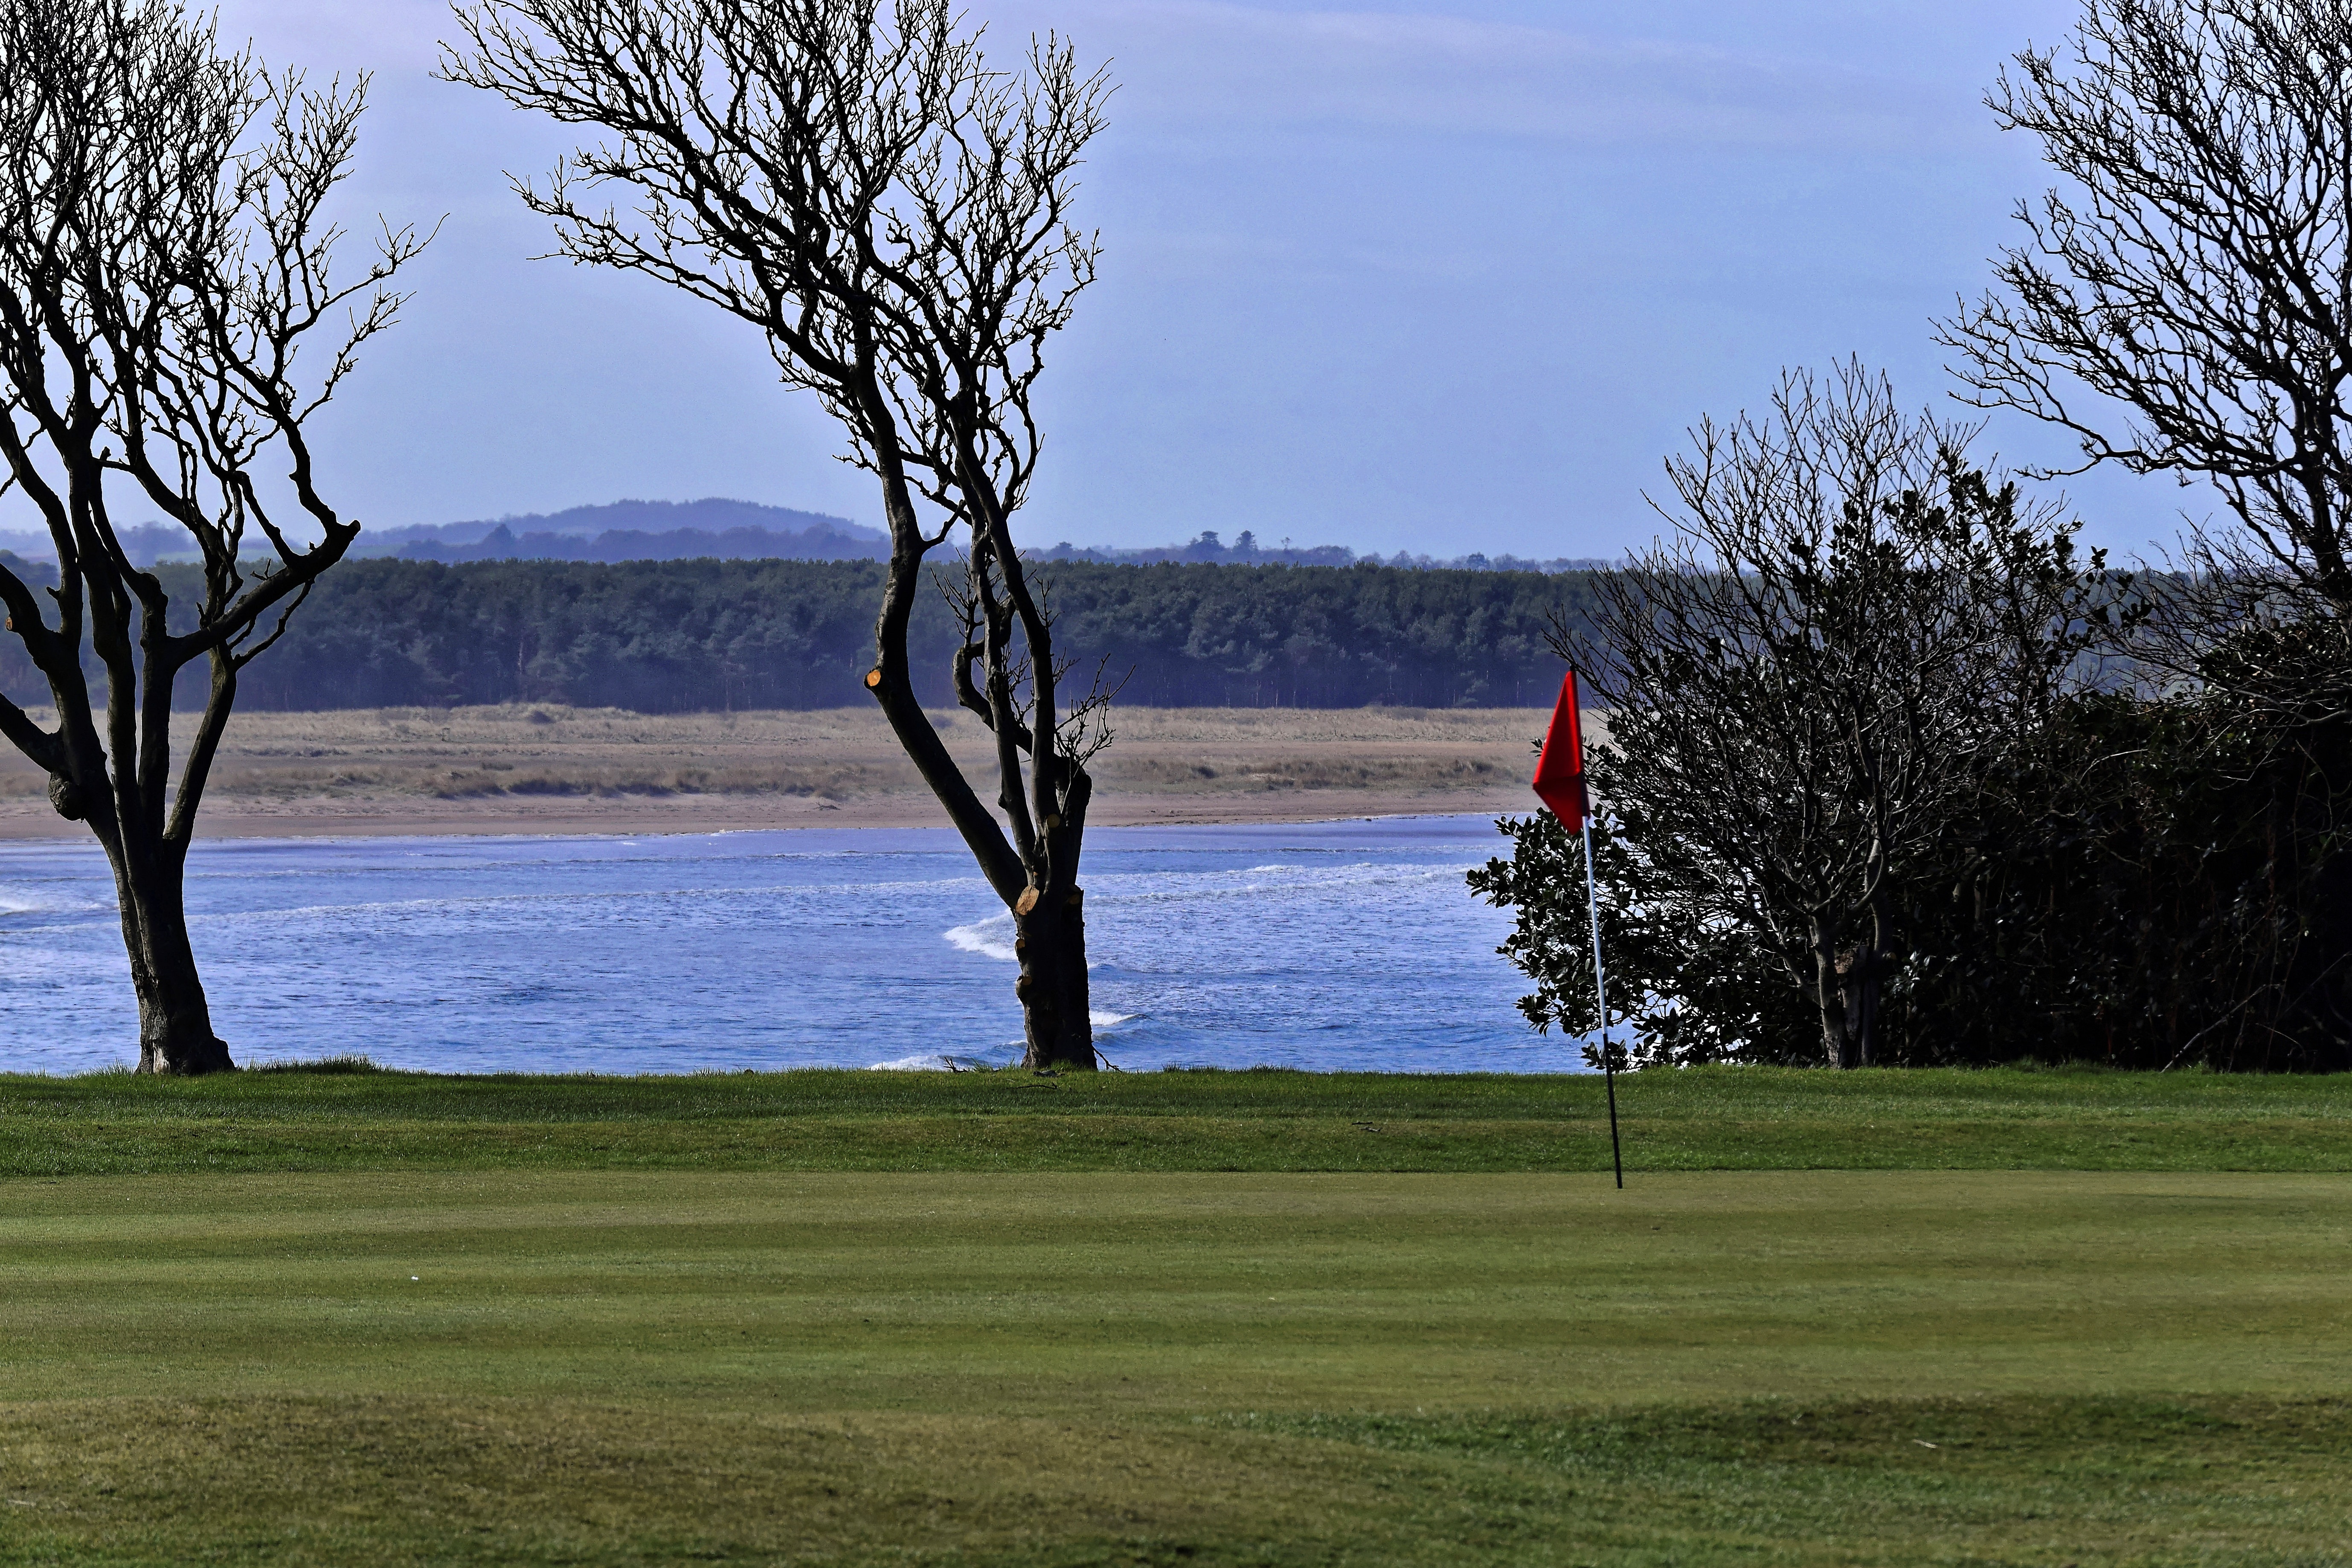
landscape, tree, nature, grass, outdoor, structure, sky, sport, game, lake, recreation, green, scenic, leisure, golf, golf course, golf club, clouds, sports, course, fairway, rural area, woody plant, sport venue